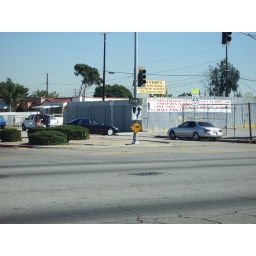
view of chop shop fence (gated entrance on other side of fence near white truck)